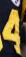
Number: 4